The Kids in the Hall season 6

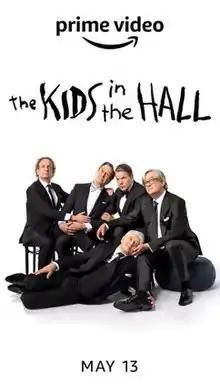
Promotional poster

The sixth season of Canadian sketch comedy series "The Kids in the Hall" aired in 2022; it was a revival, after 27 years, of the original series, which aired for five seasons from 1988 to 1995. Unlike the first five seasons, which aired on CBC in Canada and HBO, then CBS, in the United States, the sixth season aired on the Amazon Prime Video streaming service. It was greenlit and produced by Amazon Prime Video Canada, and was that subsidiary's first original series. The revival was announced in early 2020, but due to the COVID-19 pandemic, filming did not commence until mid-2021.